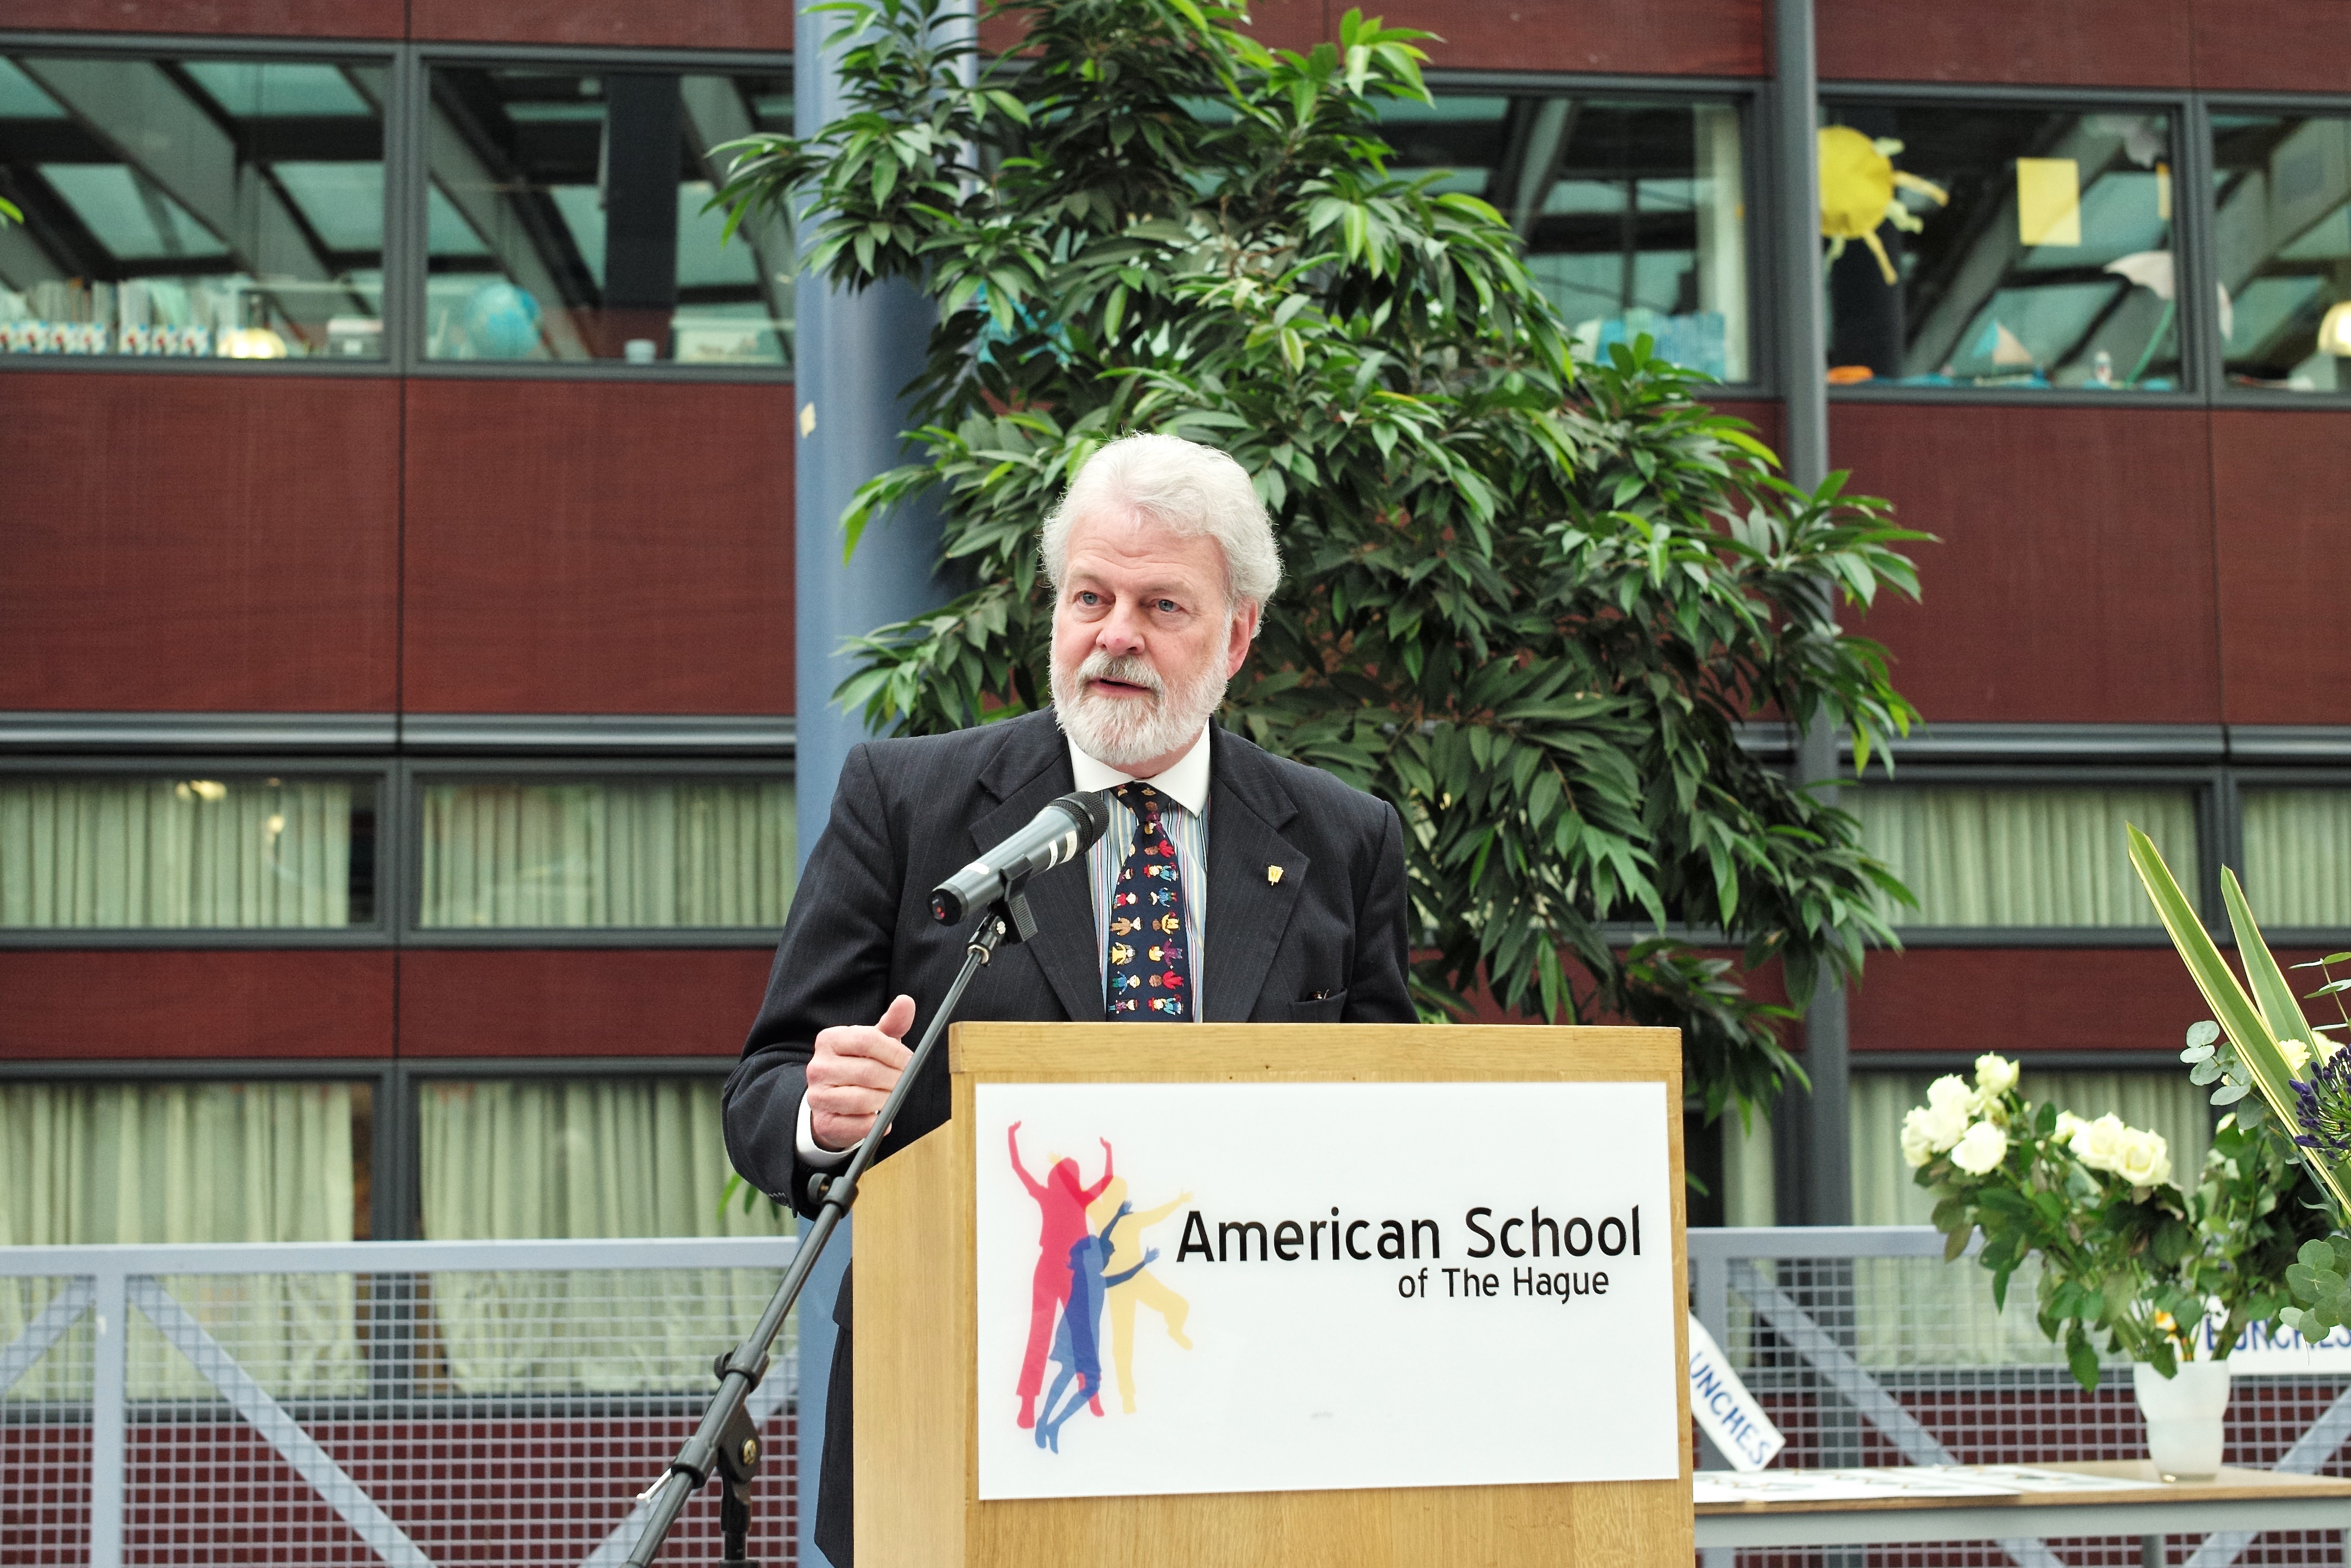
community, ash, 2015, national, holland, hague, netherlands, m, american, society, honor, school, leica, 240, nhs, induction